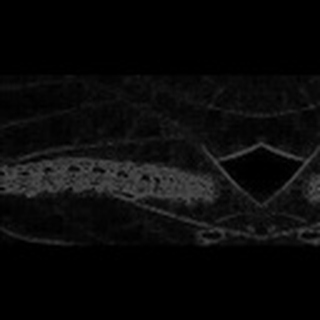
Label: cotton_army_worm